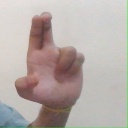
अक्षर: आ